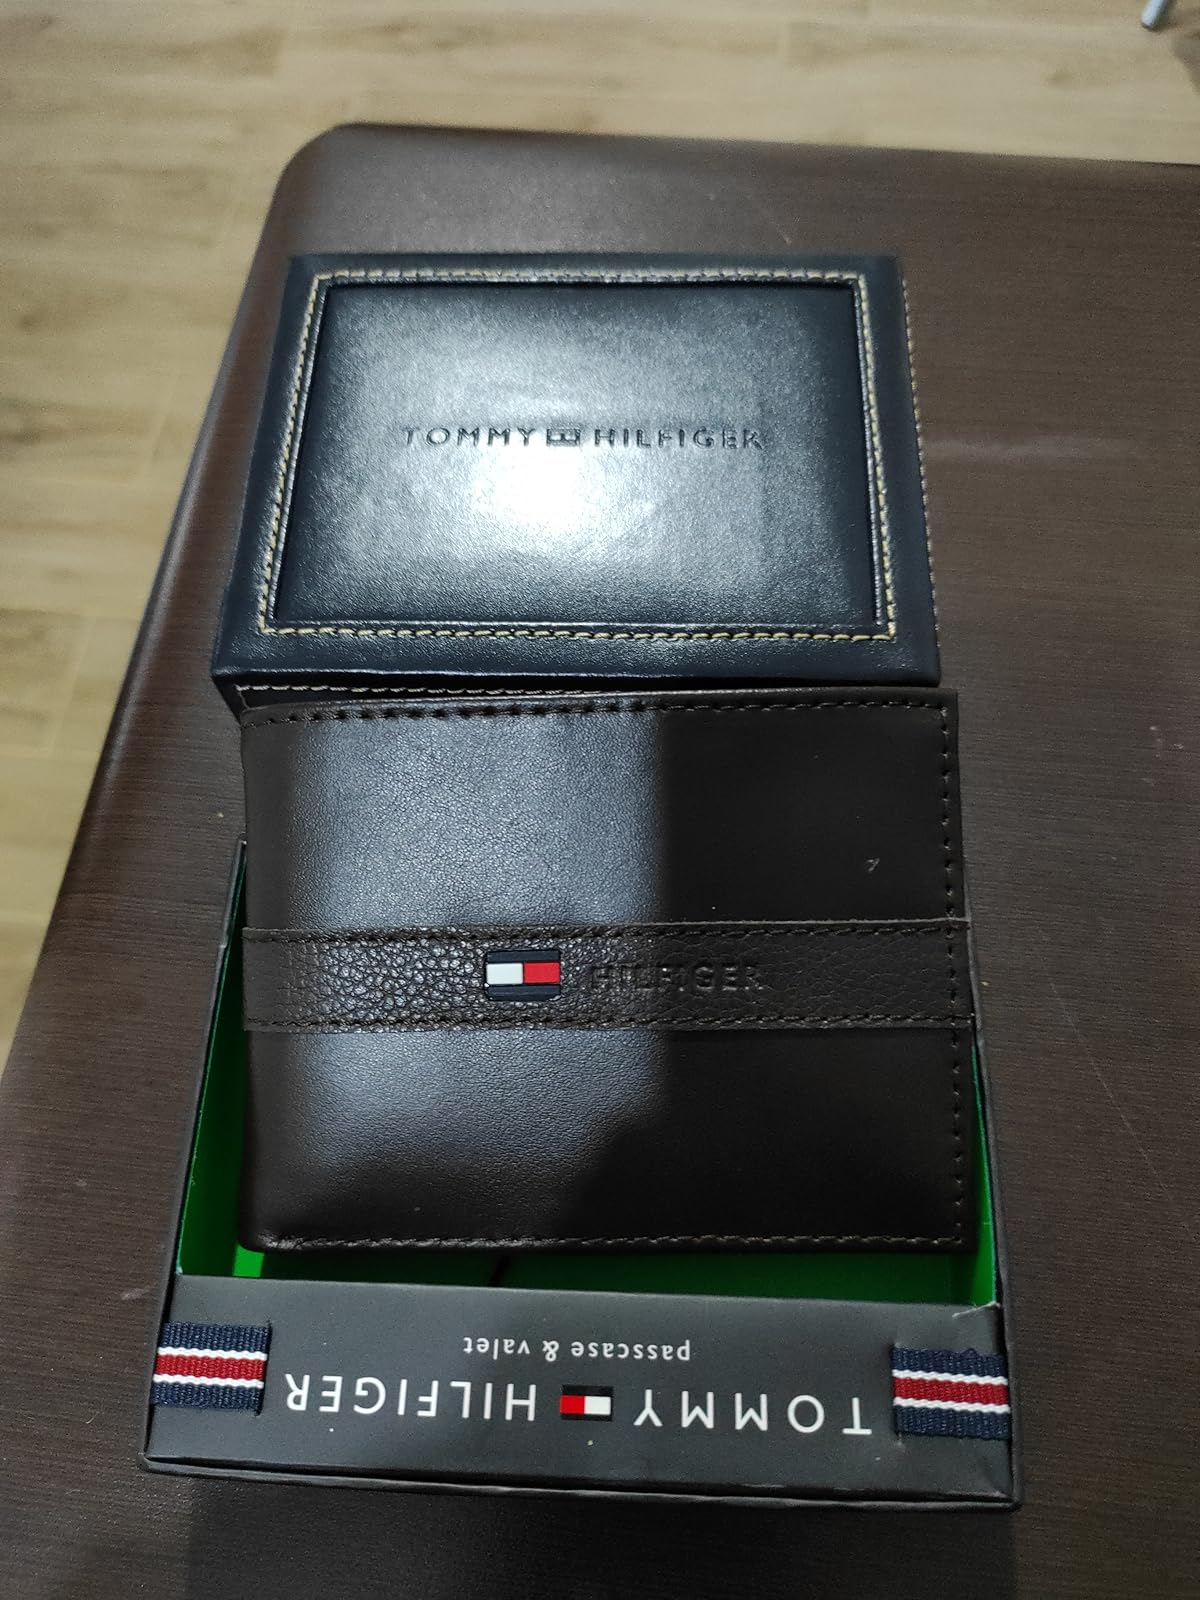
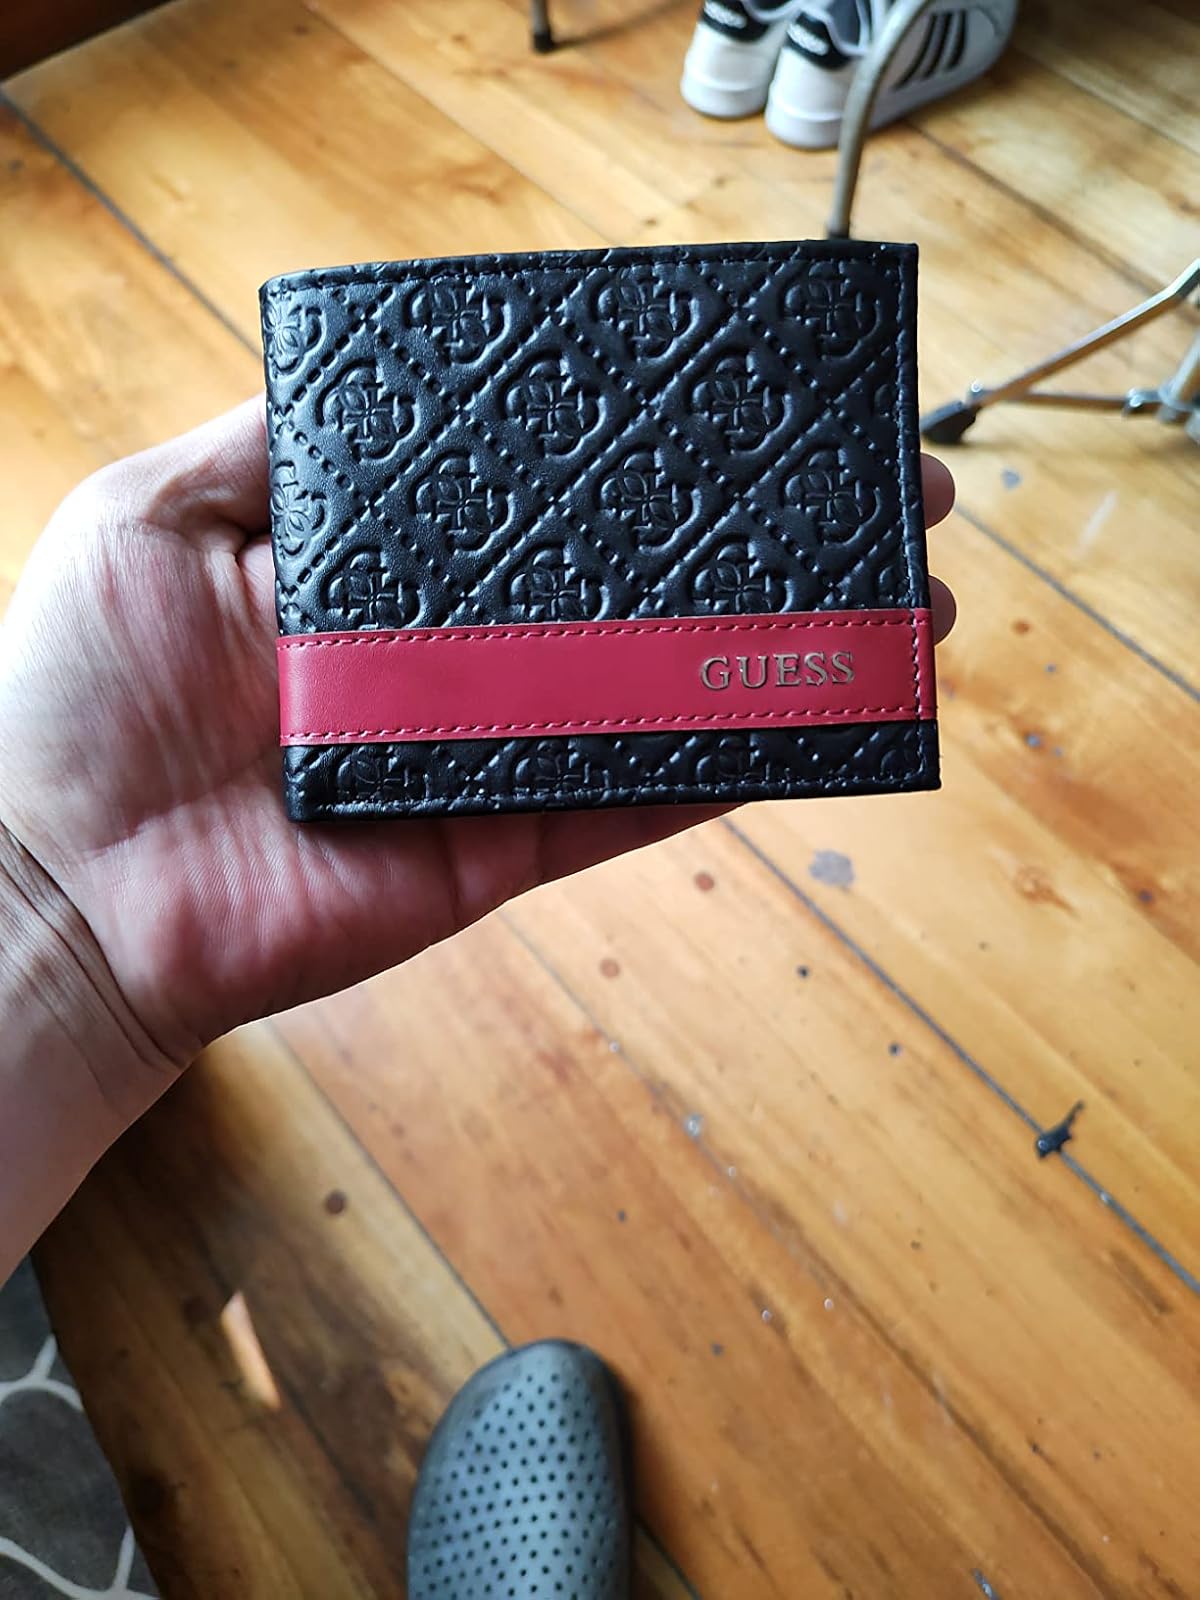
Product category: accessories_wallet
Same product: no